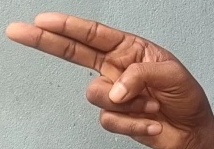
ASL sign: H